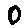
Label: 0